Frank Schwindel

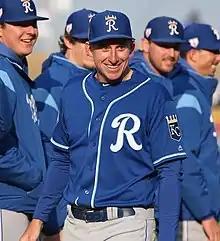
Schwindel with the Royals during an exhibition game at Werner Park in 2019

Schwindel received a non-roster invitation to 2019 major-league spring training. He was named to the Royals' Opening Day roster. On May 14, 2019, after collecting just one hit in 15 at-bats (an .067 average), he was designated for assignment. He was released on May 18, 2019.